Dry Zone theater

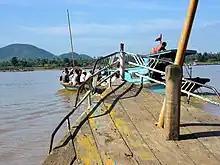
Small river boats on the Chindwin River near Monywa, 2006

In late November 2021, junta forces ambushed and destroyed a base belonging to Monywa PDF's Squadron 205 near Palin village, Sagaing Region, forcing resistance fighters to flee. The base was the site of a workshop where the PDF had made explosive devices, which were destroyed during the raid. On 9 December 2021, the Myaing PDF in Magway Region ambushed two military vehicles with 3 handmade explosives, claiming to have injured at least 3 soldiers. Salingyi G-Z PDF fighters detonated explosives in another attack on a convoy in Salingyi, triggering an assault on the town by about 100 junta soldiers. The soldiers captured and burnt 10 fighters and one civilian.